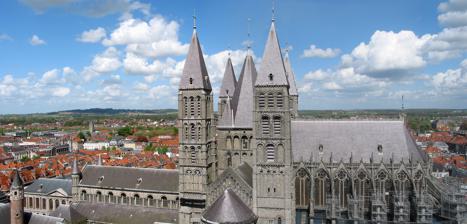
Building: Tournai Cathedral
Country: Belgium
Year built: 1700
Catholic cathedral in Belgium Our Lady of Tournai Notre-Dame de Tournai Onze-Lieve-Vrouw van Doornik View of the five Romanesque towers of the Cathedral of Tournai (12th century) Religion Affiliation Roman Catholic District Diocese of Tournai Ecclesiastical or organizational status Cathedral Leadership Bishop Guy Harpigny Location Location Tournai , Hainaut , Belgium Geographic coordinates 50°36′23.58″N 3°23′19.89″E / 50.6065500°N 3.3888583°E / 50.6065500; 3.3888583 Architecture Architect(s) Building: unknown Sacristy: G. Hersecap Holy Spirit chapel: Simon Vollant Type Church Style Romanesque , Gothic , French Baroque Groundbreaking Nave: 1140 and 1171 Transepts: 1199–1213 Transept vaults: 1243–1255 Gothic choir:1243–1255 Sacristy: 1676 Holy Spirit chapel: 1680 Completed 1700 Specifications Direction of façade NW Length 134 metres (440 ft) Width 60 metres (200 ft) Width ( nave ) 20 metres (66 ft) Height (max) 83 metres (272 ft) Spire (s) 5 (7 planned) Spire height 83 metres (272 ft) UNESCO World Heritage Site Official name: Notre-Dame Cathedral in Tournai Type Cultural Criteria ii, iv Designated 2000 Reference no. 1009 State Party Belgium Region Europe and North America Session 24th Website www .cathedrale-tournai .be The Cathedral of Our Lady ( French : Notre-Dame de Tournai ; Dutch : Onze-Lieve-Vrouw van Doornik ), or Tournai Cathedral , is a Roman Catholic cathedral , see of the Diocese of Tournai in Tournai , Belgium . It has been classified both as a Wallonia major heritage site since 1936 and as a World Heritage Site since 2000. History Early history There was a diocese centered at Tournai from the late 6th century and this structure of local blue-gray stone occupies rising ground near the south bank of the Scheldt , which divides the city of Tournai into two roughly equal parts. Begun in the 12th century on even older foundations, the building combines the work of three design periods with striking effect, the heavy and severe character of the Romanesque nave contrasting remarkably with the transitional work of the transept and the fully developed Gothic of the choir . The transept is the most distinctive part of the building, with its cluster of five bell towers and apsidal (semicircular) ends. Southern transept and towers The nave belongs mostly to the first third of the 12th century. Prefiguring the Early Gothic style, it has a second-tier gallery between the ground-floor arcade and the triforium . Pilasters between the round-arched windows in the clerestory help support the 18th-century vaulting that replaced the original ceiling, which was of wood, and flat. The transept arms, built in about the mid-12th century, have apsidal ends, a feature borrowed in all probability from certain Rhenish churches, and which would appear to have made its influence felt in the north-east of France , as at Noyon and Soissons . The square towers that flank the transept arms reach a height of 83 metres (272 ft). They vary in detail, some of the arcade work with which they are enriched being in the round-arched and some in the pointed style. West portico Bishop Gautier de Marvis had the earlier Romanesque choir demolished in the 13th century, in order to replace it with a Gothic choir of much grander dimensions, inspired by the likes of Amiens Cathedral . The construction of the new choir began in 1242, and ended in 1255. The rest of the cathedral was supposed to be rebuilt in the same style as the choir, but this was never attempted, the only later additions being the western porch, and a large Gothic chapel which was built alongside one of the side aisles, whose original walls and windows disappeared in the process. The rood screen is a Renaissance masterpiece by Flemish sculptor Cornelis Floris and dates from 1573. The glass-stained windows were made by Arnold of Nijmegen and date from 1507. Damage and restoration The cathedral was damaged by a severe tornado on the 24 August 1999. Assessment of the damage revealed underlying structural problems and the cathedral has been undergoing extensive repairs and archaeological investigation ever since. The Brunin Tower was stabilised in 2003. In recognition of Tournai cathedral's cultural value, UNESCO designated the building a World Heritage Site in 2000. Specifications Total length: 134 metres (440 ft) Towers Number: 5 Height: 83 metres (272 ft) Nave Height: 26 metres (85 ft) Length: 48 metres (157 ft) Width : 20 metres (66 ft) Choir Height outside: 58 metres (190 ft) Height inside: 47 metres (154 ft) Width: 36 metres (118 ft) Transept Height: 48 metres (157 ft) Length: 66.5 metres (218 ft) Width : 14 metres (46 ft) Bells Tournai Cathedral has five bells: Marc, Marie-Nicolas, Marie-Étienne, Marie-Gasparine (also known as Marie-Pontoise by Tournaisians) and Catherine. Marie-Gasparine and Marie-Étienne are considered bourdon bells due to their deep notes. Marie-Gasparine is the largest of the five bells, it was cast in 1843 and weighs 9 tons. Burials Eleutherius of Tournai Nicolas Gombert Adolf, Duke of Guelders Gallery Aerial view Nave, facing toward choir Reconstruction showing the original Romanesque choir (front) and two never-built towers (back) Floor plan The issue of souls in purgatory ( Rubens , c. 1635) Rose window ( Benvignat and Capronier, 19th century) and pipe organ (Ducroquet, 1854) Stained-glass windows See also Roman Catholic Marian churches List of tallest structures built before the 20th century References Citations